Computational anatomy

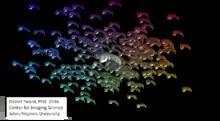
Figure showing hundreds of sub-cortical structures embedded in two-dimensional momentum space generated from the first two eigenvectors of the empirical co-variance estimated from the population of shapes.

The random orbit model provides the natural setting to understand empirical shape and shape statistics within computational anatomy since the non-linearity of the induced probability law on anatomical shapes and forms formula_6 is induced via the reduction to the vector fields formula_245 at the tangent space at the identity of the diffeomorphism group. The successive flow of the Euler equation induces the random space of shapes and forms formula_246.